Karin Michaëlis

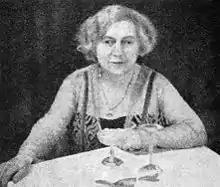
Karin Michaëlis, ca. 1931

Karin Michaëlis (20 March 1872 – 11 January 1950) was a Danish journalist and author. She is best known for her novels, short stories, and children's books. Over the course of 50 years, Karin Michaëlis wrote more than 50 books in Danish, German, and English. Her works have been translated into more than 23 languages from their original Danish. Her works are published under several names, including her last name from her second marriage: Karin Michaëlis Stangeland.